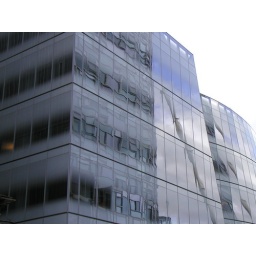
Another view of the angles window facade in the building across the street on 19th.